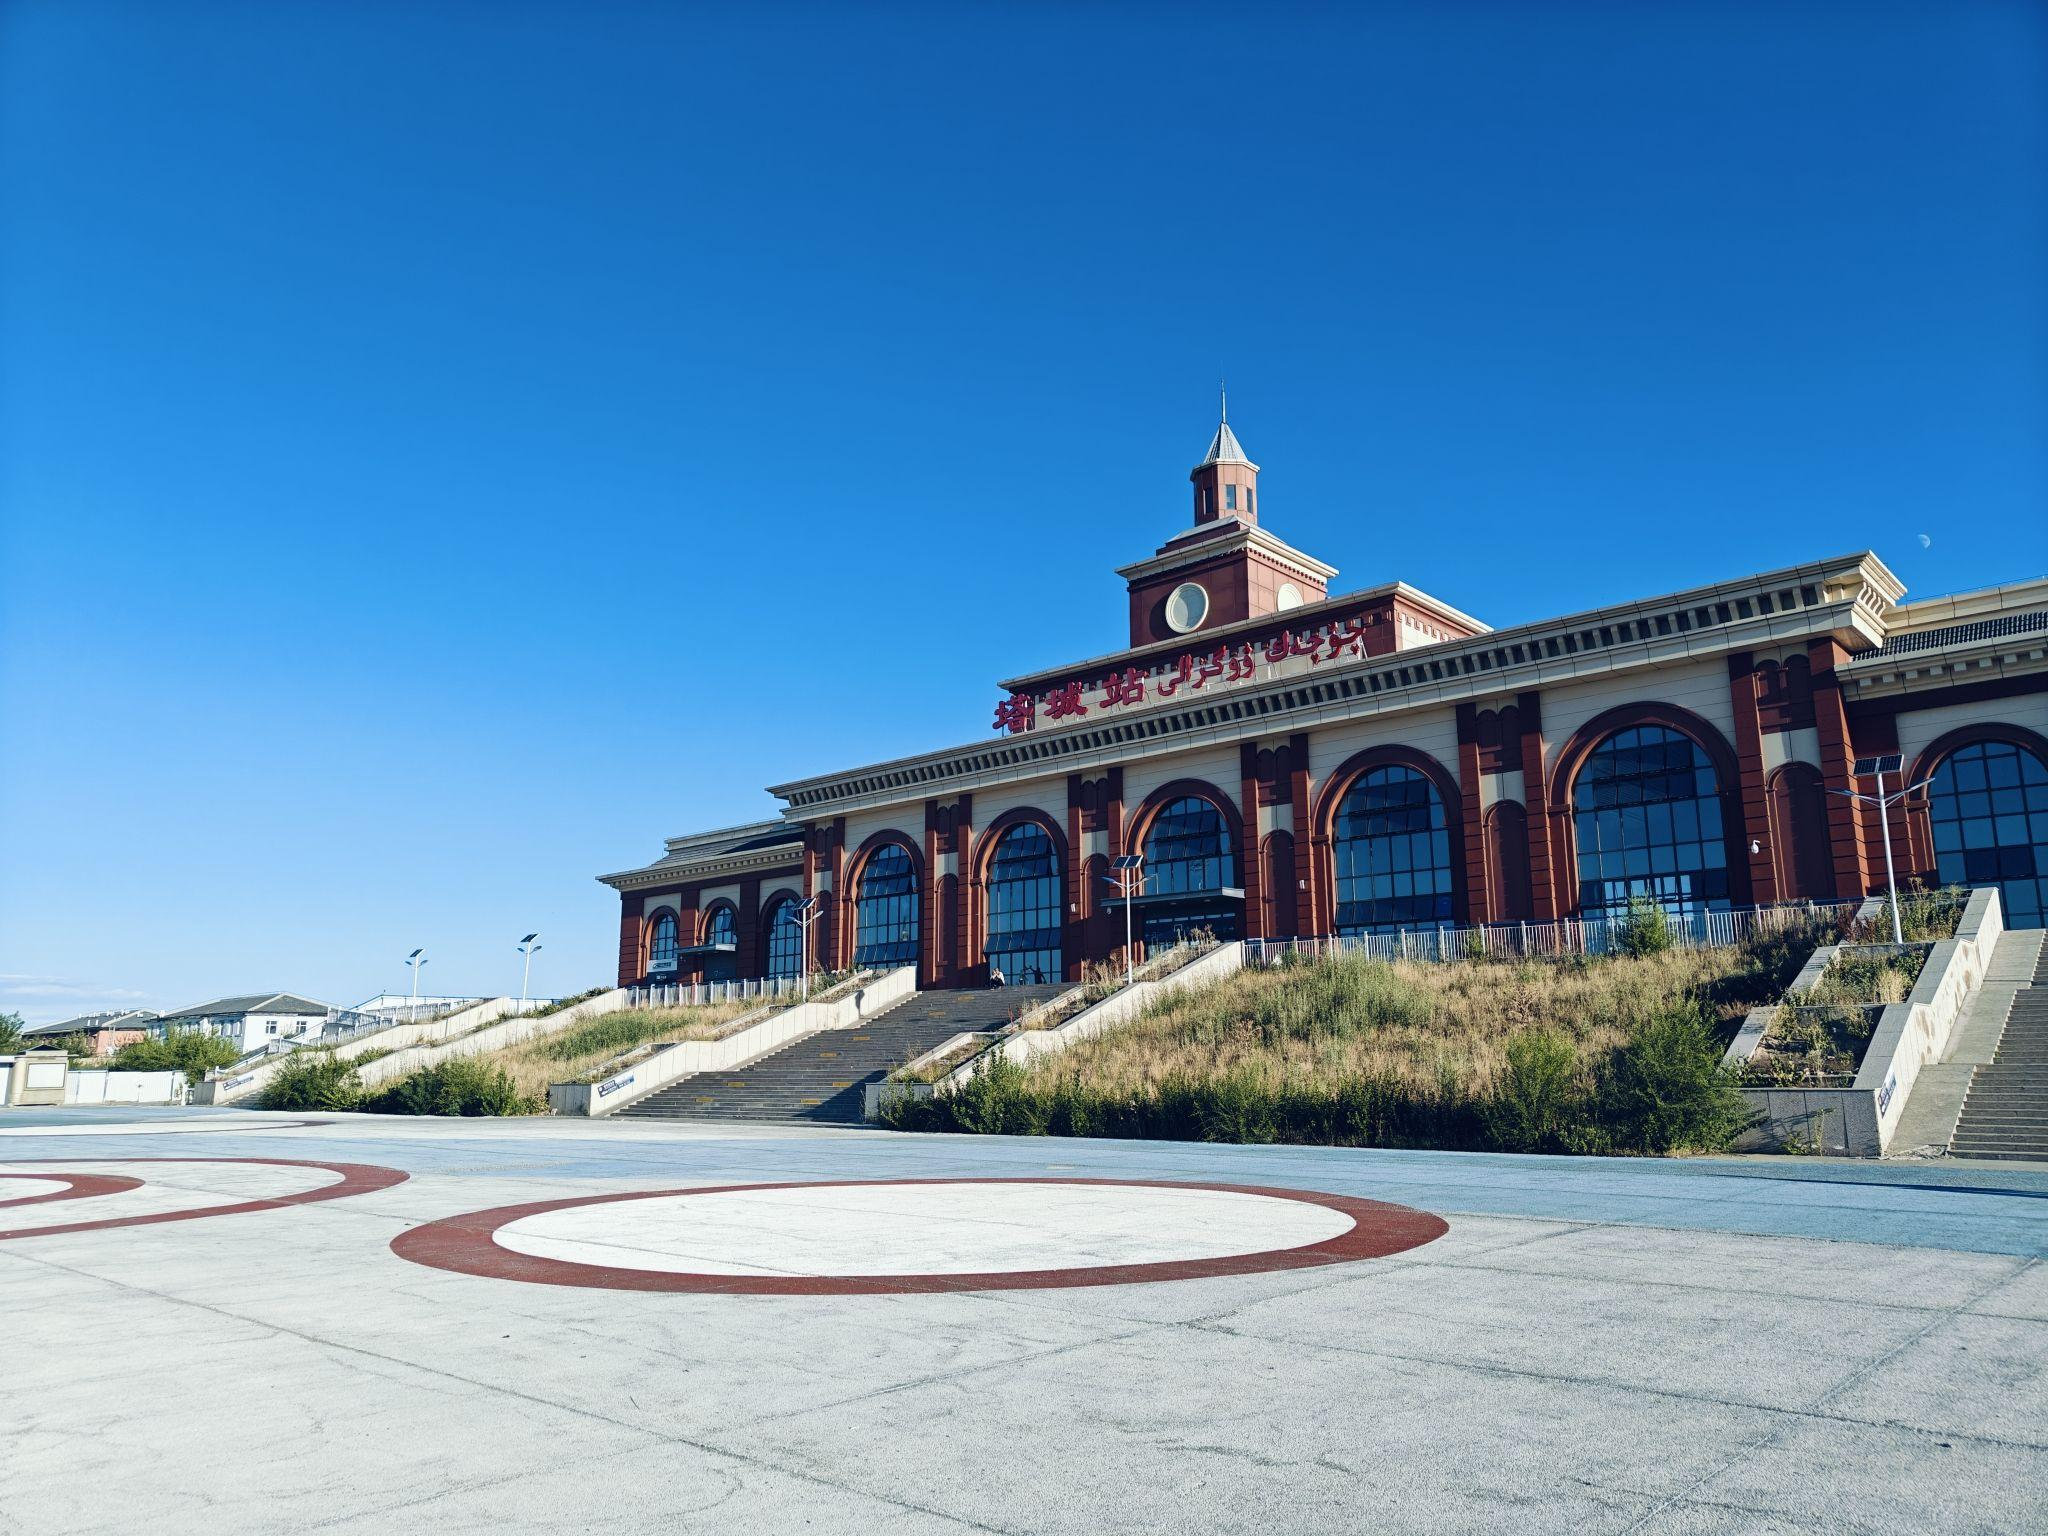
地标名称：塔城站
所在城市：塔城地区·塔城市